Laundry-folding machine

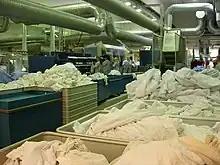
An industrial laundry folding machine with manual feeding.

A laundry-folding machine or laundry-folding robot is a machine or domestic robot which folds apparel such that they can be stored compactly and orderly.